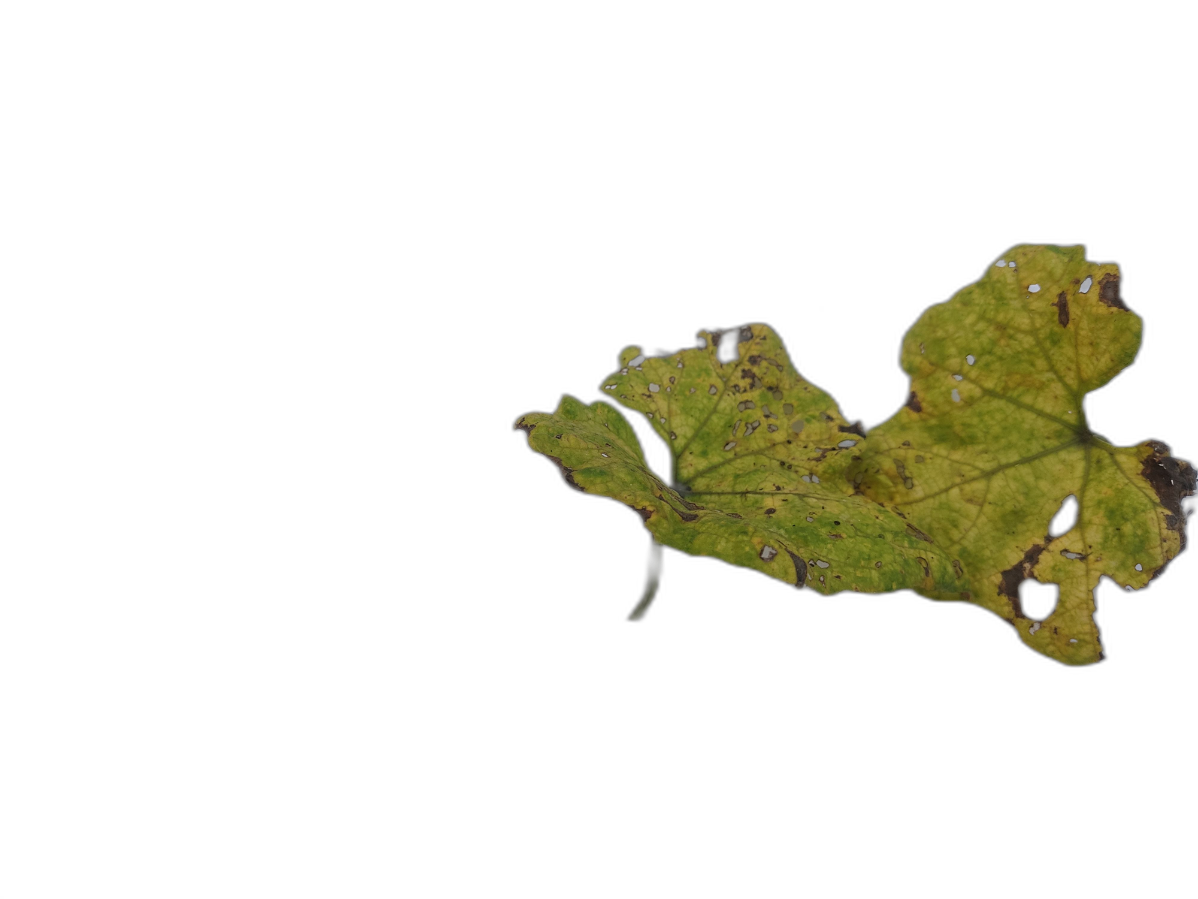
Crop: Zucchini
Label: Dry_Leaf